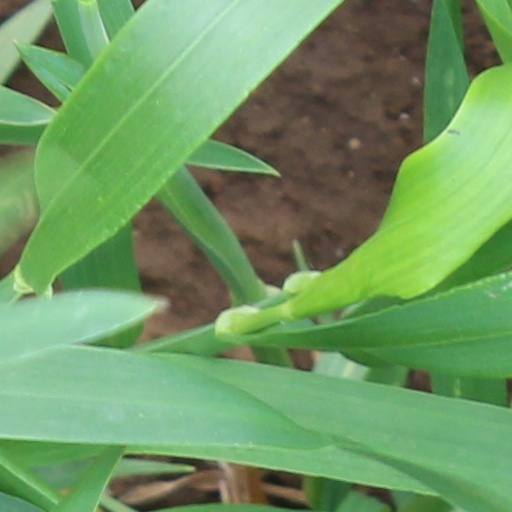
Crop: wheat